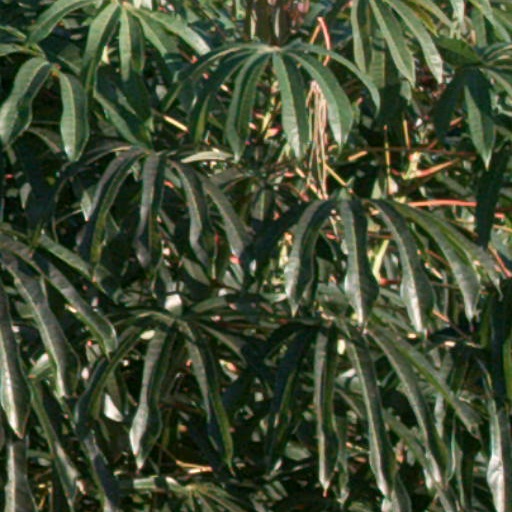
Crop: cassava